Describe the emotion expressed in this image:  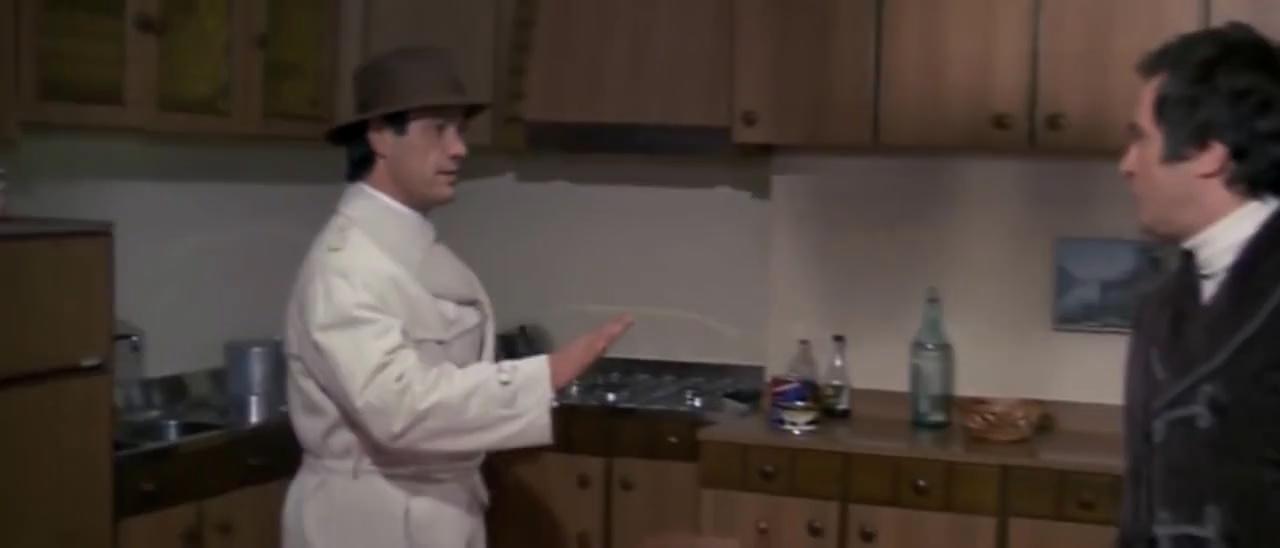
This person displays Suffering, valence and arousal with low intensity.